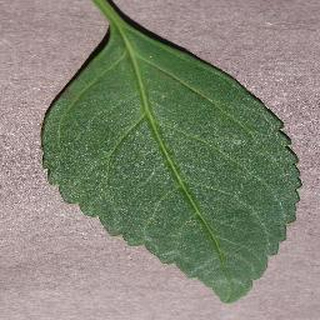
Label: healthy_cherry